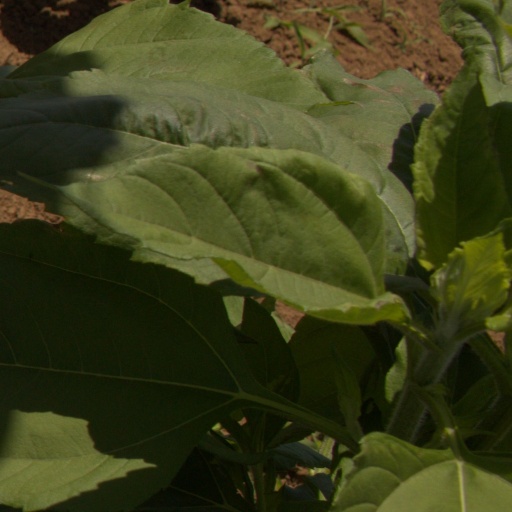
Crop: Jerusalem artichoke